Pancake

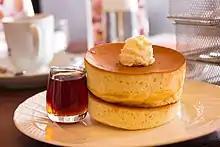
Japanese style souffle pancakes

In Japan, "okonomiyaki" are made from flour, egg, cabbage and a choice of ingredients. "Oyaki" are pancakes often stuffed with anko, eggplant, or nozawana. "Dorayaki" are a sort of sandwich made from Western-style pancakes and anko. Sweet crepes are also very popular.